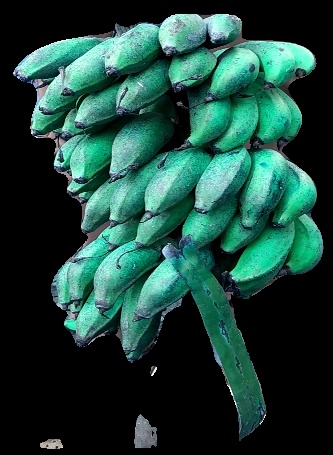
Variety: rasbale
Grade: grade3